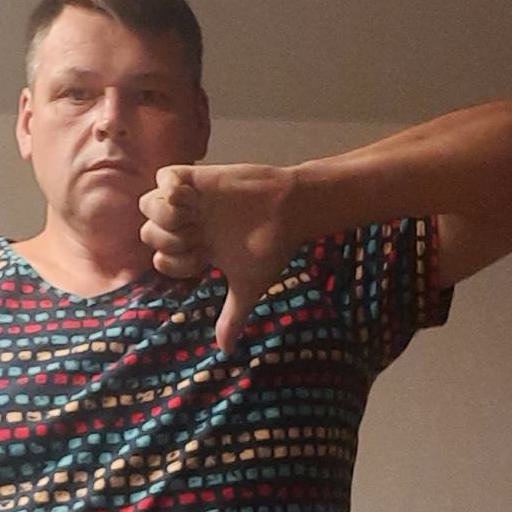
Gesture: dislike